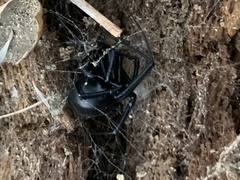
Species: Lactrodectus_hesperus